Tiit Aleksejev

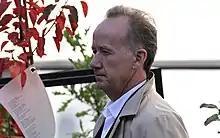
Tiit Aleksejev at the annual Literary Street festival 2021 in Tallinn, Estonia

Aleksejev was born in Kohtla-Järve. He studied history at the University of Tartu, and served as a diplomat in France and Belgium.